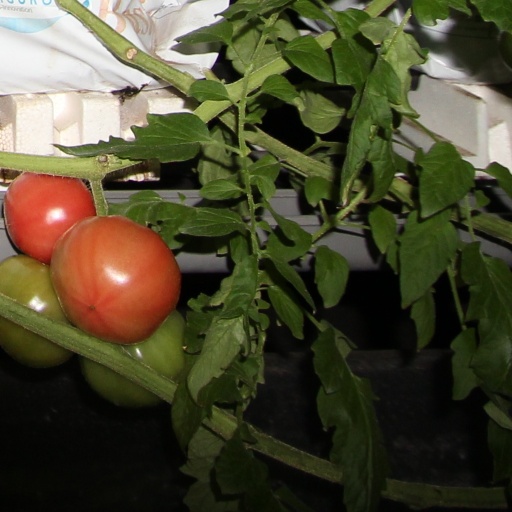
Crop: tomato